South Hampstead railway station

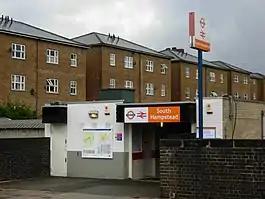
Station entrance on Loudoun Road

South Hampstead is a London Overground station on the Lioness line, situated on Loudoun Road in the London Borough of Camden. It is about south west of Swiss Cottage Underground station.